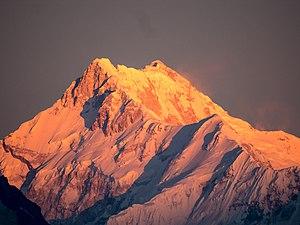
Le Kangchenjunga est un sommet de l'Himalaya, sur la frontière indo-népalaise, à l'est du Népal, entre le district de Taplejung et l'État indien du Sikkim où il peut être vu notamment de la capitale Gangtok. Avec une altitude de 8 586 mètres, c'est le troisième plus haut sommet sur Terre, après l'Everest et le K2, et le point culminant de l'Inde. Jusqu'en 1852, il fut considéré comme le plus haut sommet du monde.